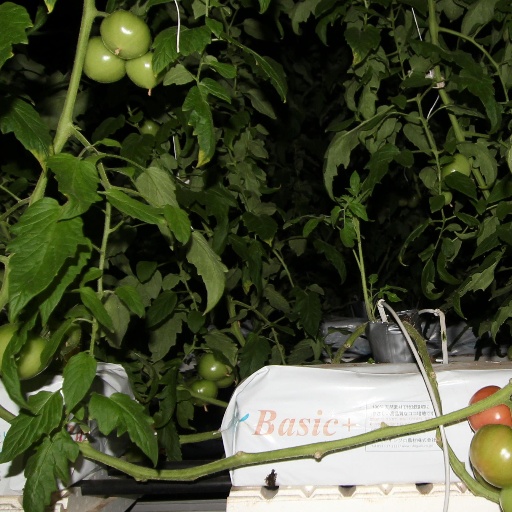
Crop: tomato